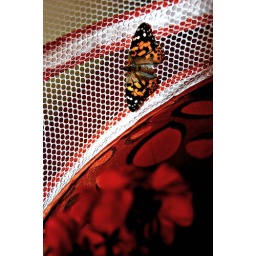
This newly transformed Painted Lady butterfly rests near a Geranium with sugar water solution.